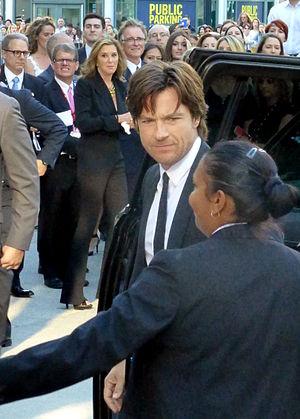
C'est ici que l'on se quitte est une comédie dramatique américaine coproduite et réalisée par Shawn Levy, sortie en 2014.